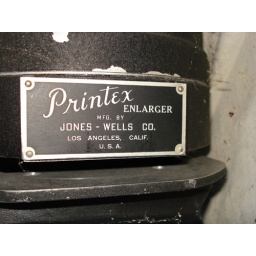
ID plate that's attached to the enlarger. One of the glass magnifiers was broken recently in a &amp;quot;garage mishap&amp;quot;.